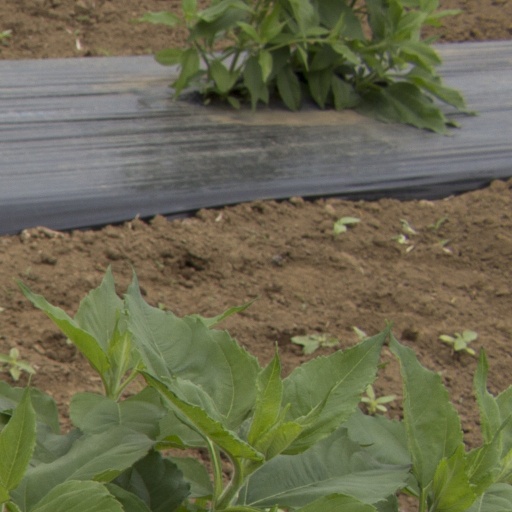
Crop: Jerusalem artichoke